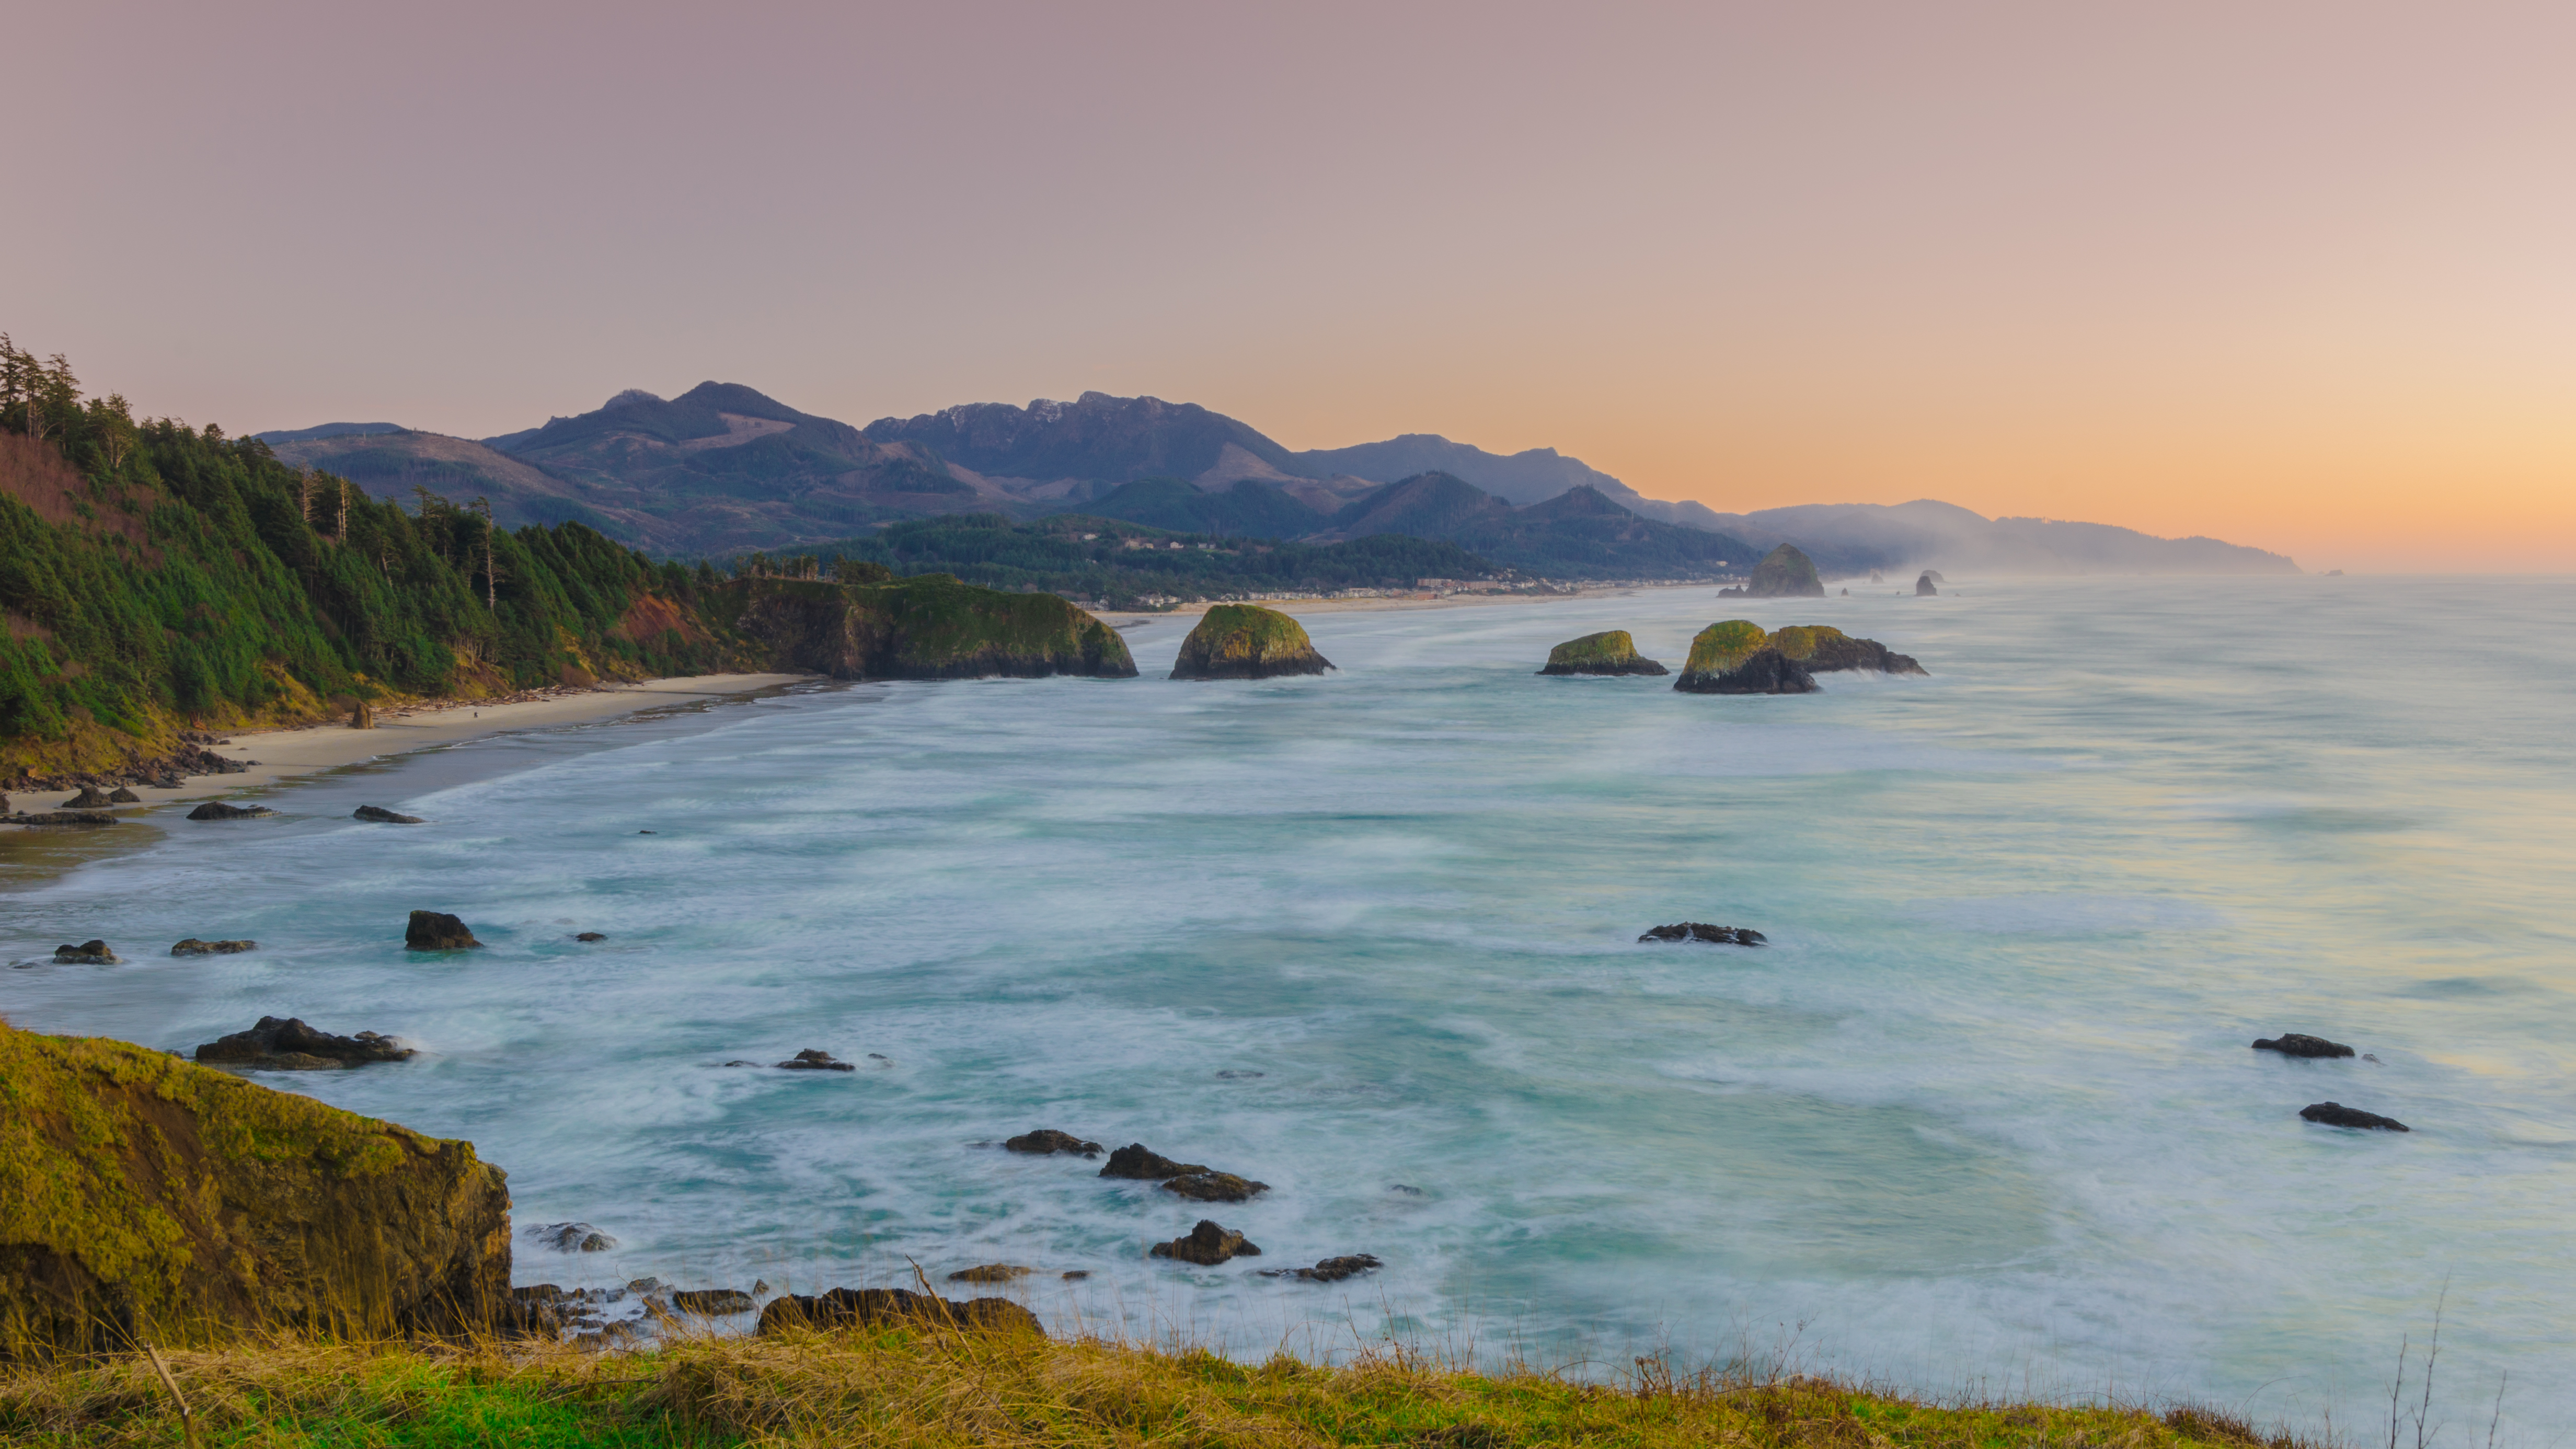
beach, landscape, sea, coast, nature, ocean, sunrise, sunset, shore, wave, dawn, dusk, cove, seascape, bay, seashore, terrain, body of water, rocks, mountains, loch, landform